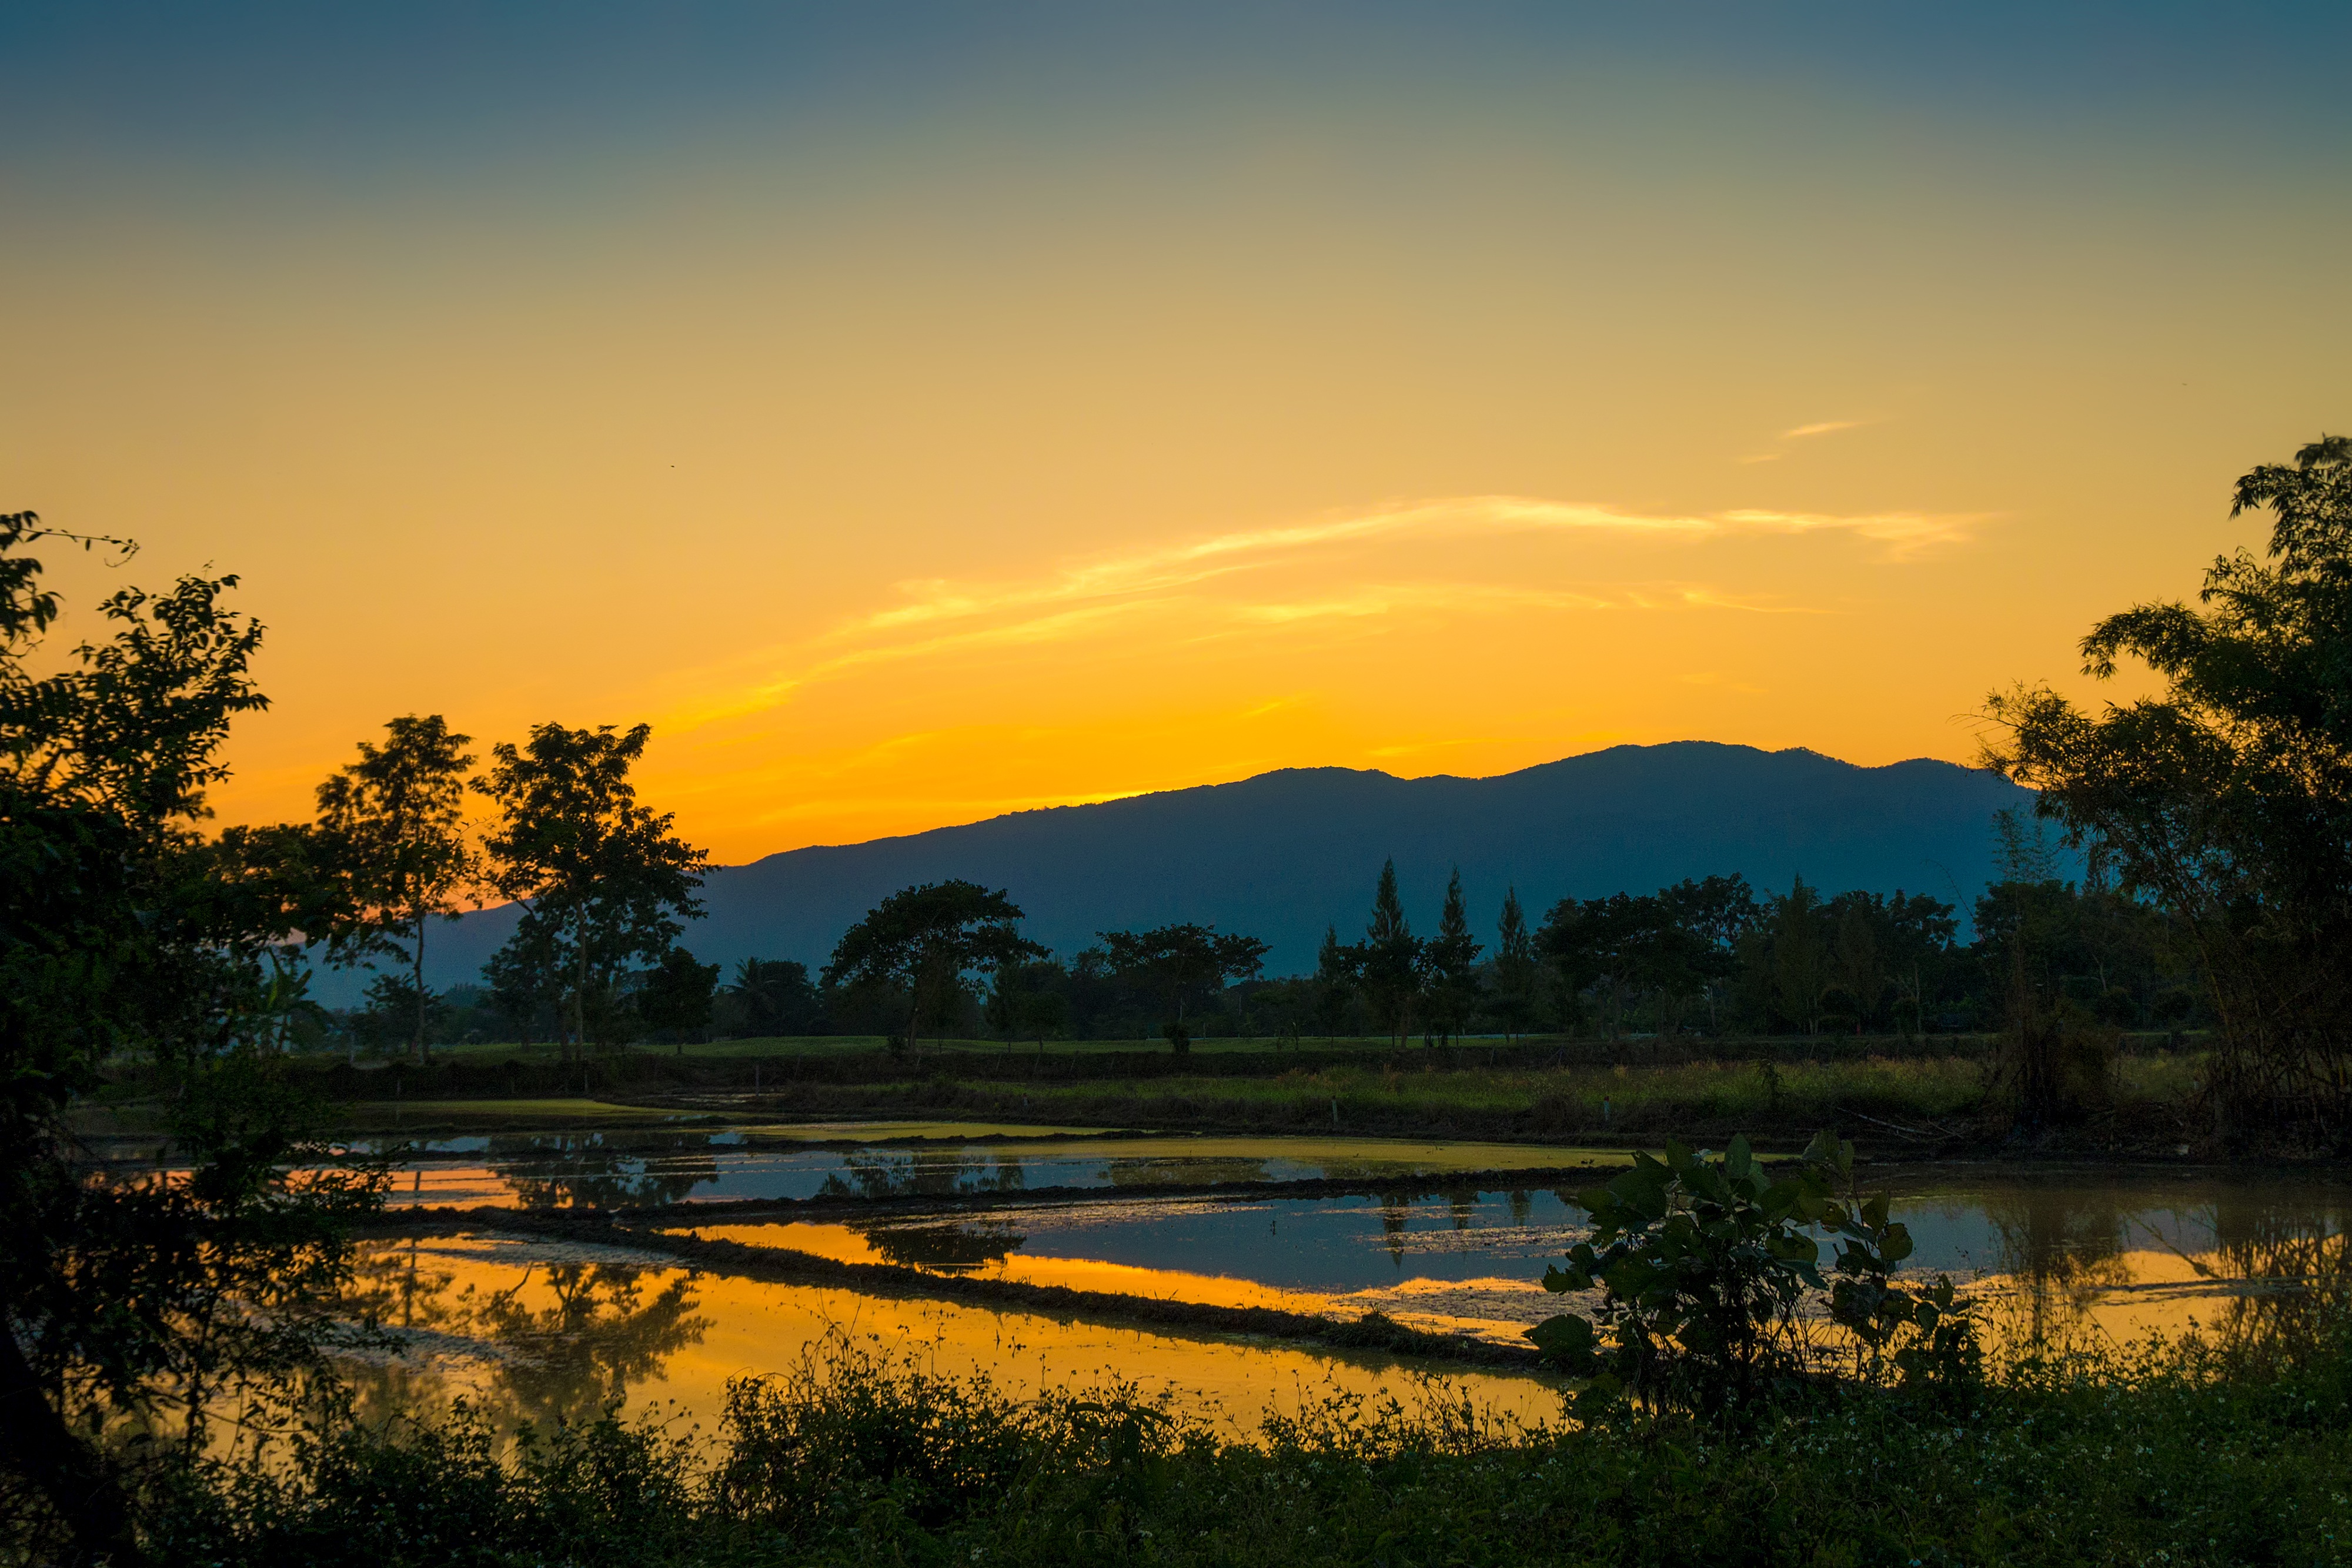
landscape, tree, water, nature, grass, outdoor, horizon, mountain, light, cloud, sky, sun, sunrise, sunset, field, sunlight, morning, hill, lake, wet, dawn, river, summer, dusk, environment, evening, orange, golden, reflection, scenic, color, peaceful, natural, autumn, scenery, weather, asia, colorful, yellow, rice, thailand, leaves, background, beautiful, scene, sundown, vibrant, backdrop, awe, afterglow, rural area, chiang mai, atmospheric phenomenon